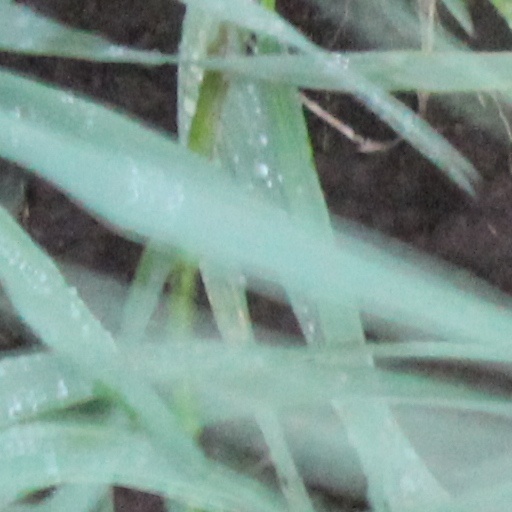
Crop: wheat